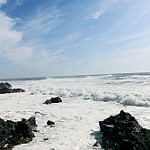
Scene: Outdoor